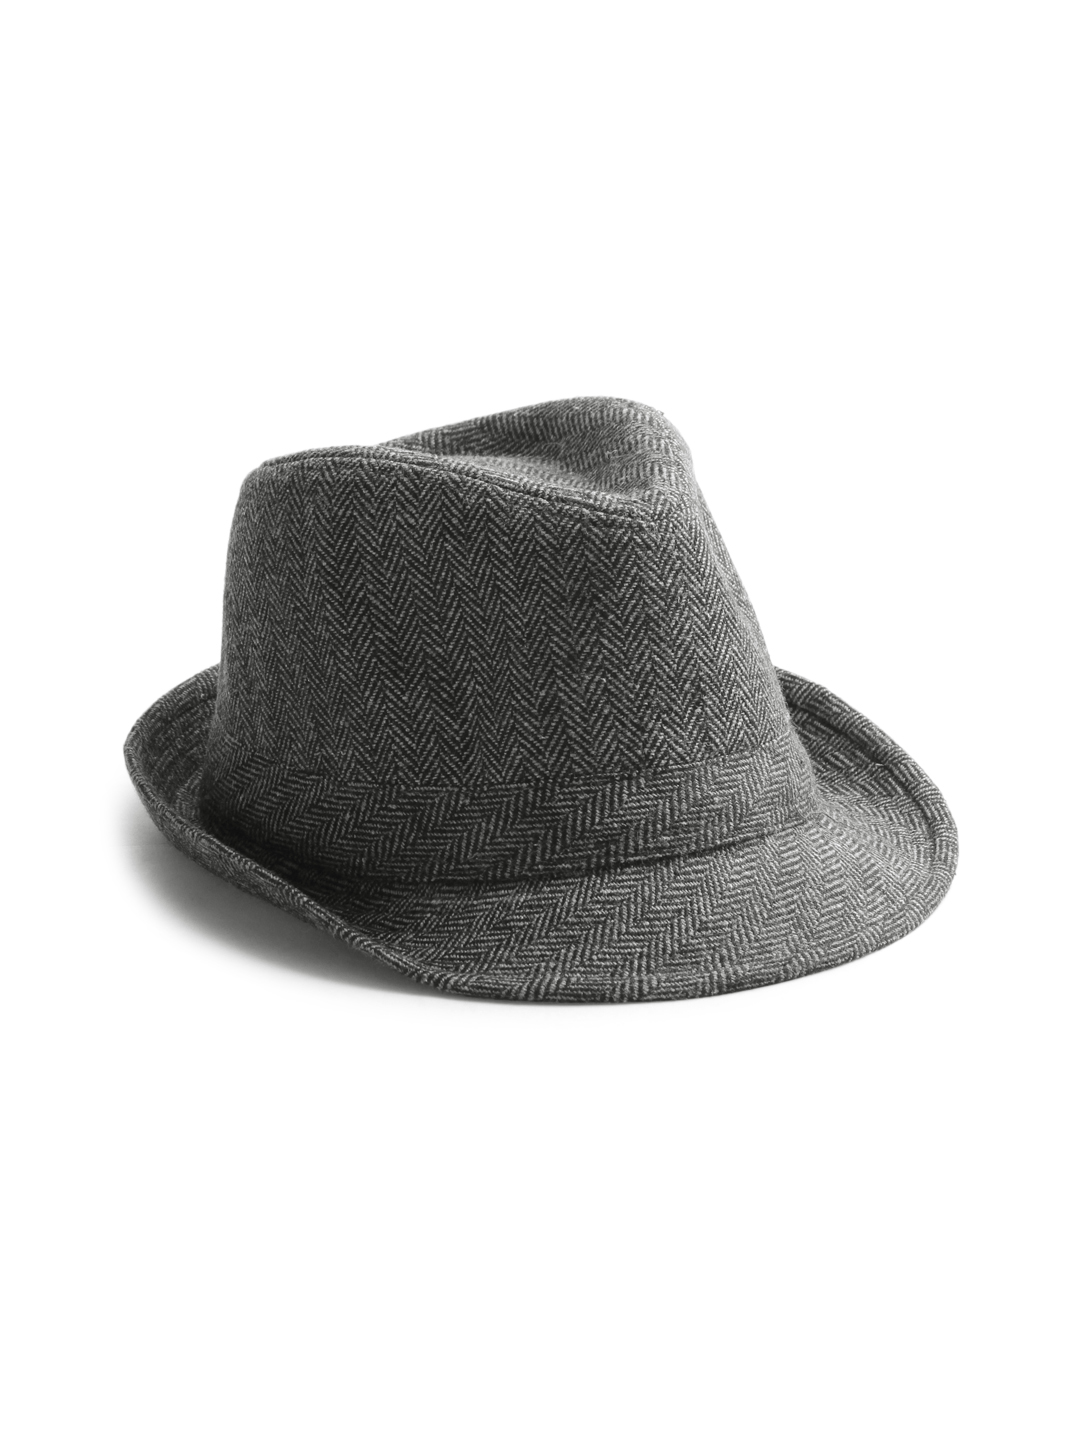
Flying Machine Men Grey Hat
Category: Accessories / Headwear / Caps
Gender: Men
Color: Grey
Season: Summer 2012
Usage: Casual